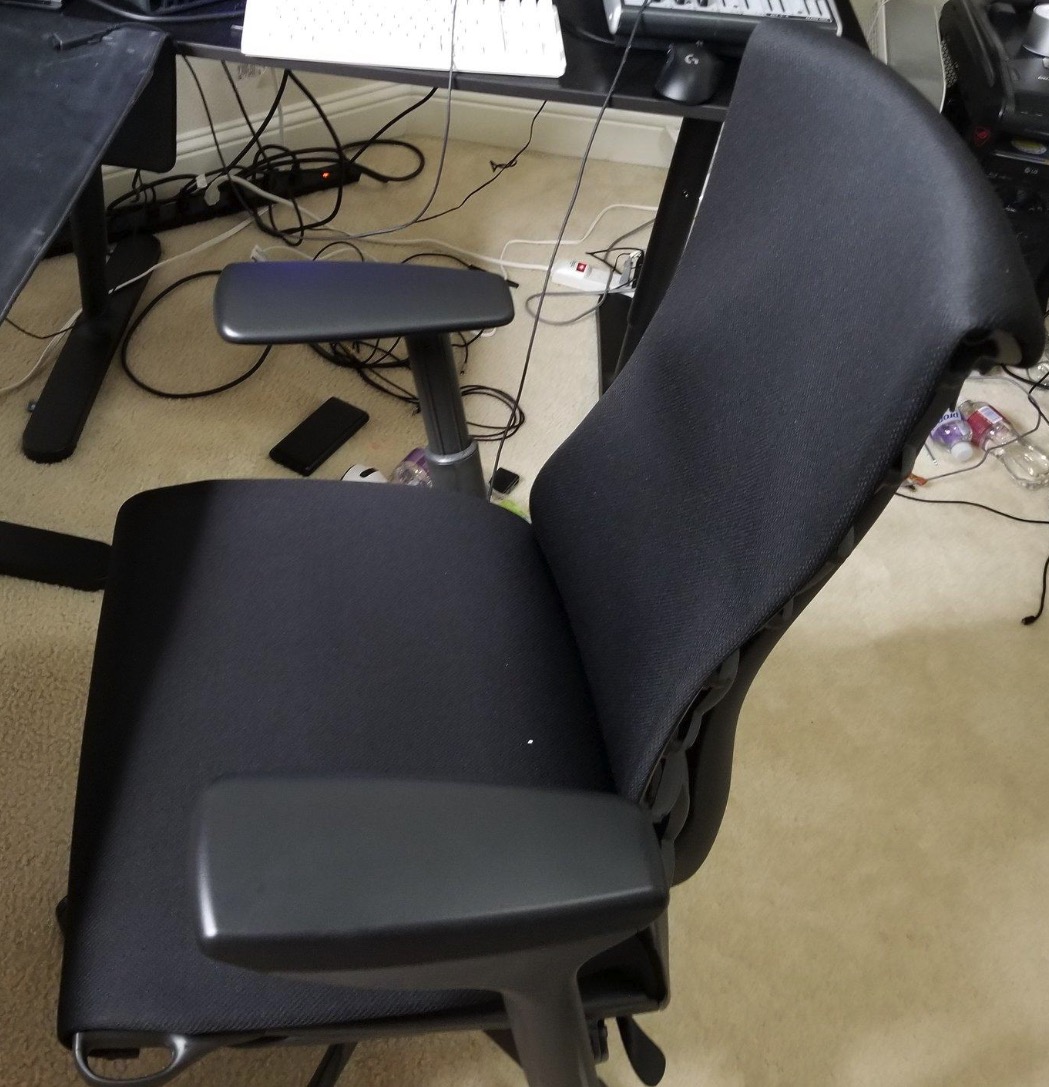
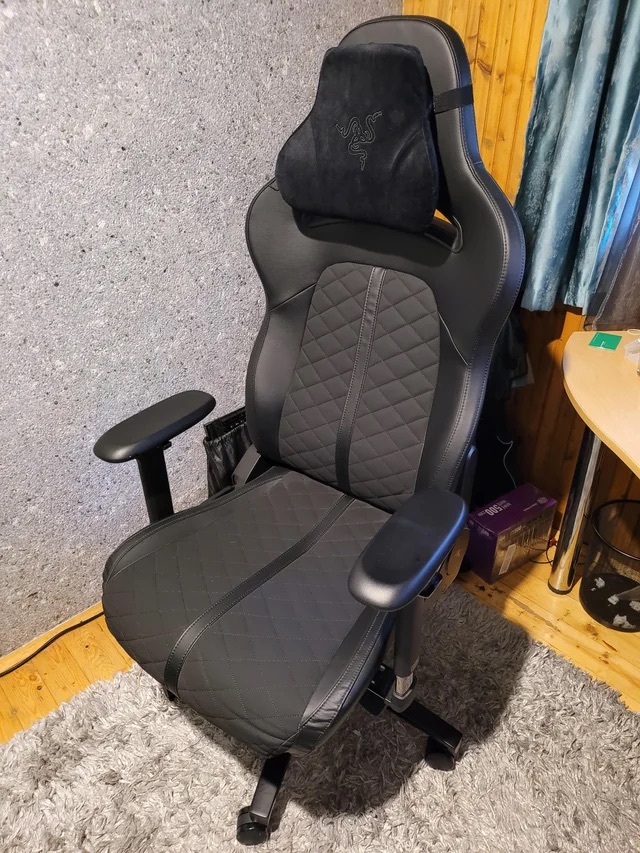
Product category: items_chair
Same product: no